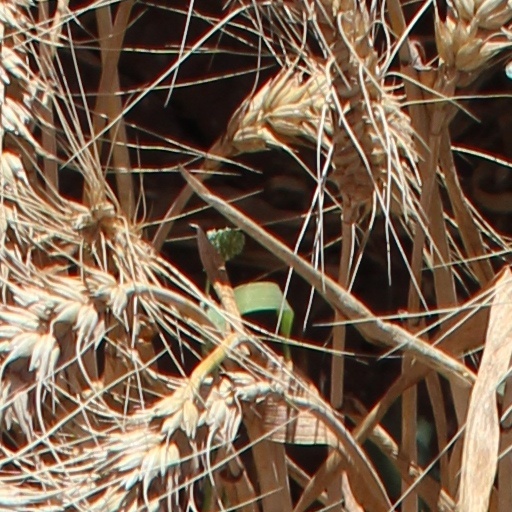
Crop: wheat